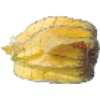
Label: Physalis with Husk 1